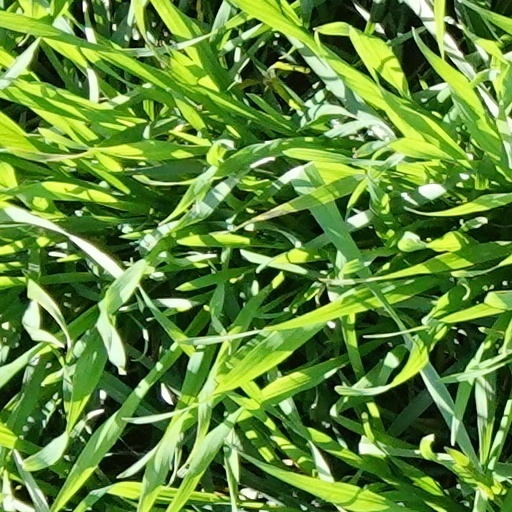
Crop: wheat